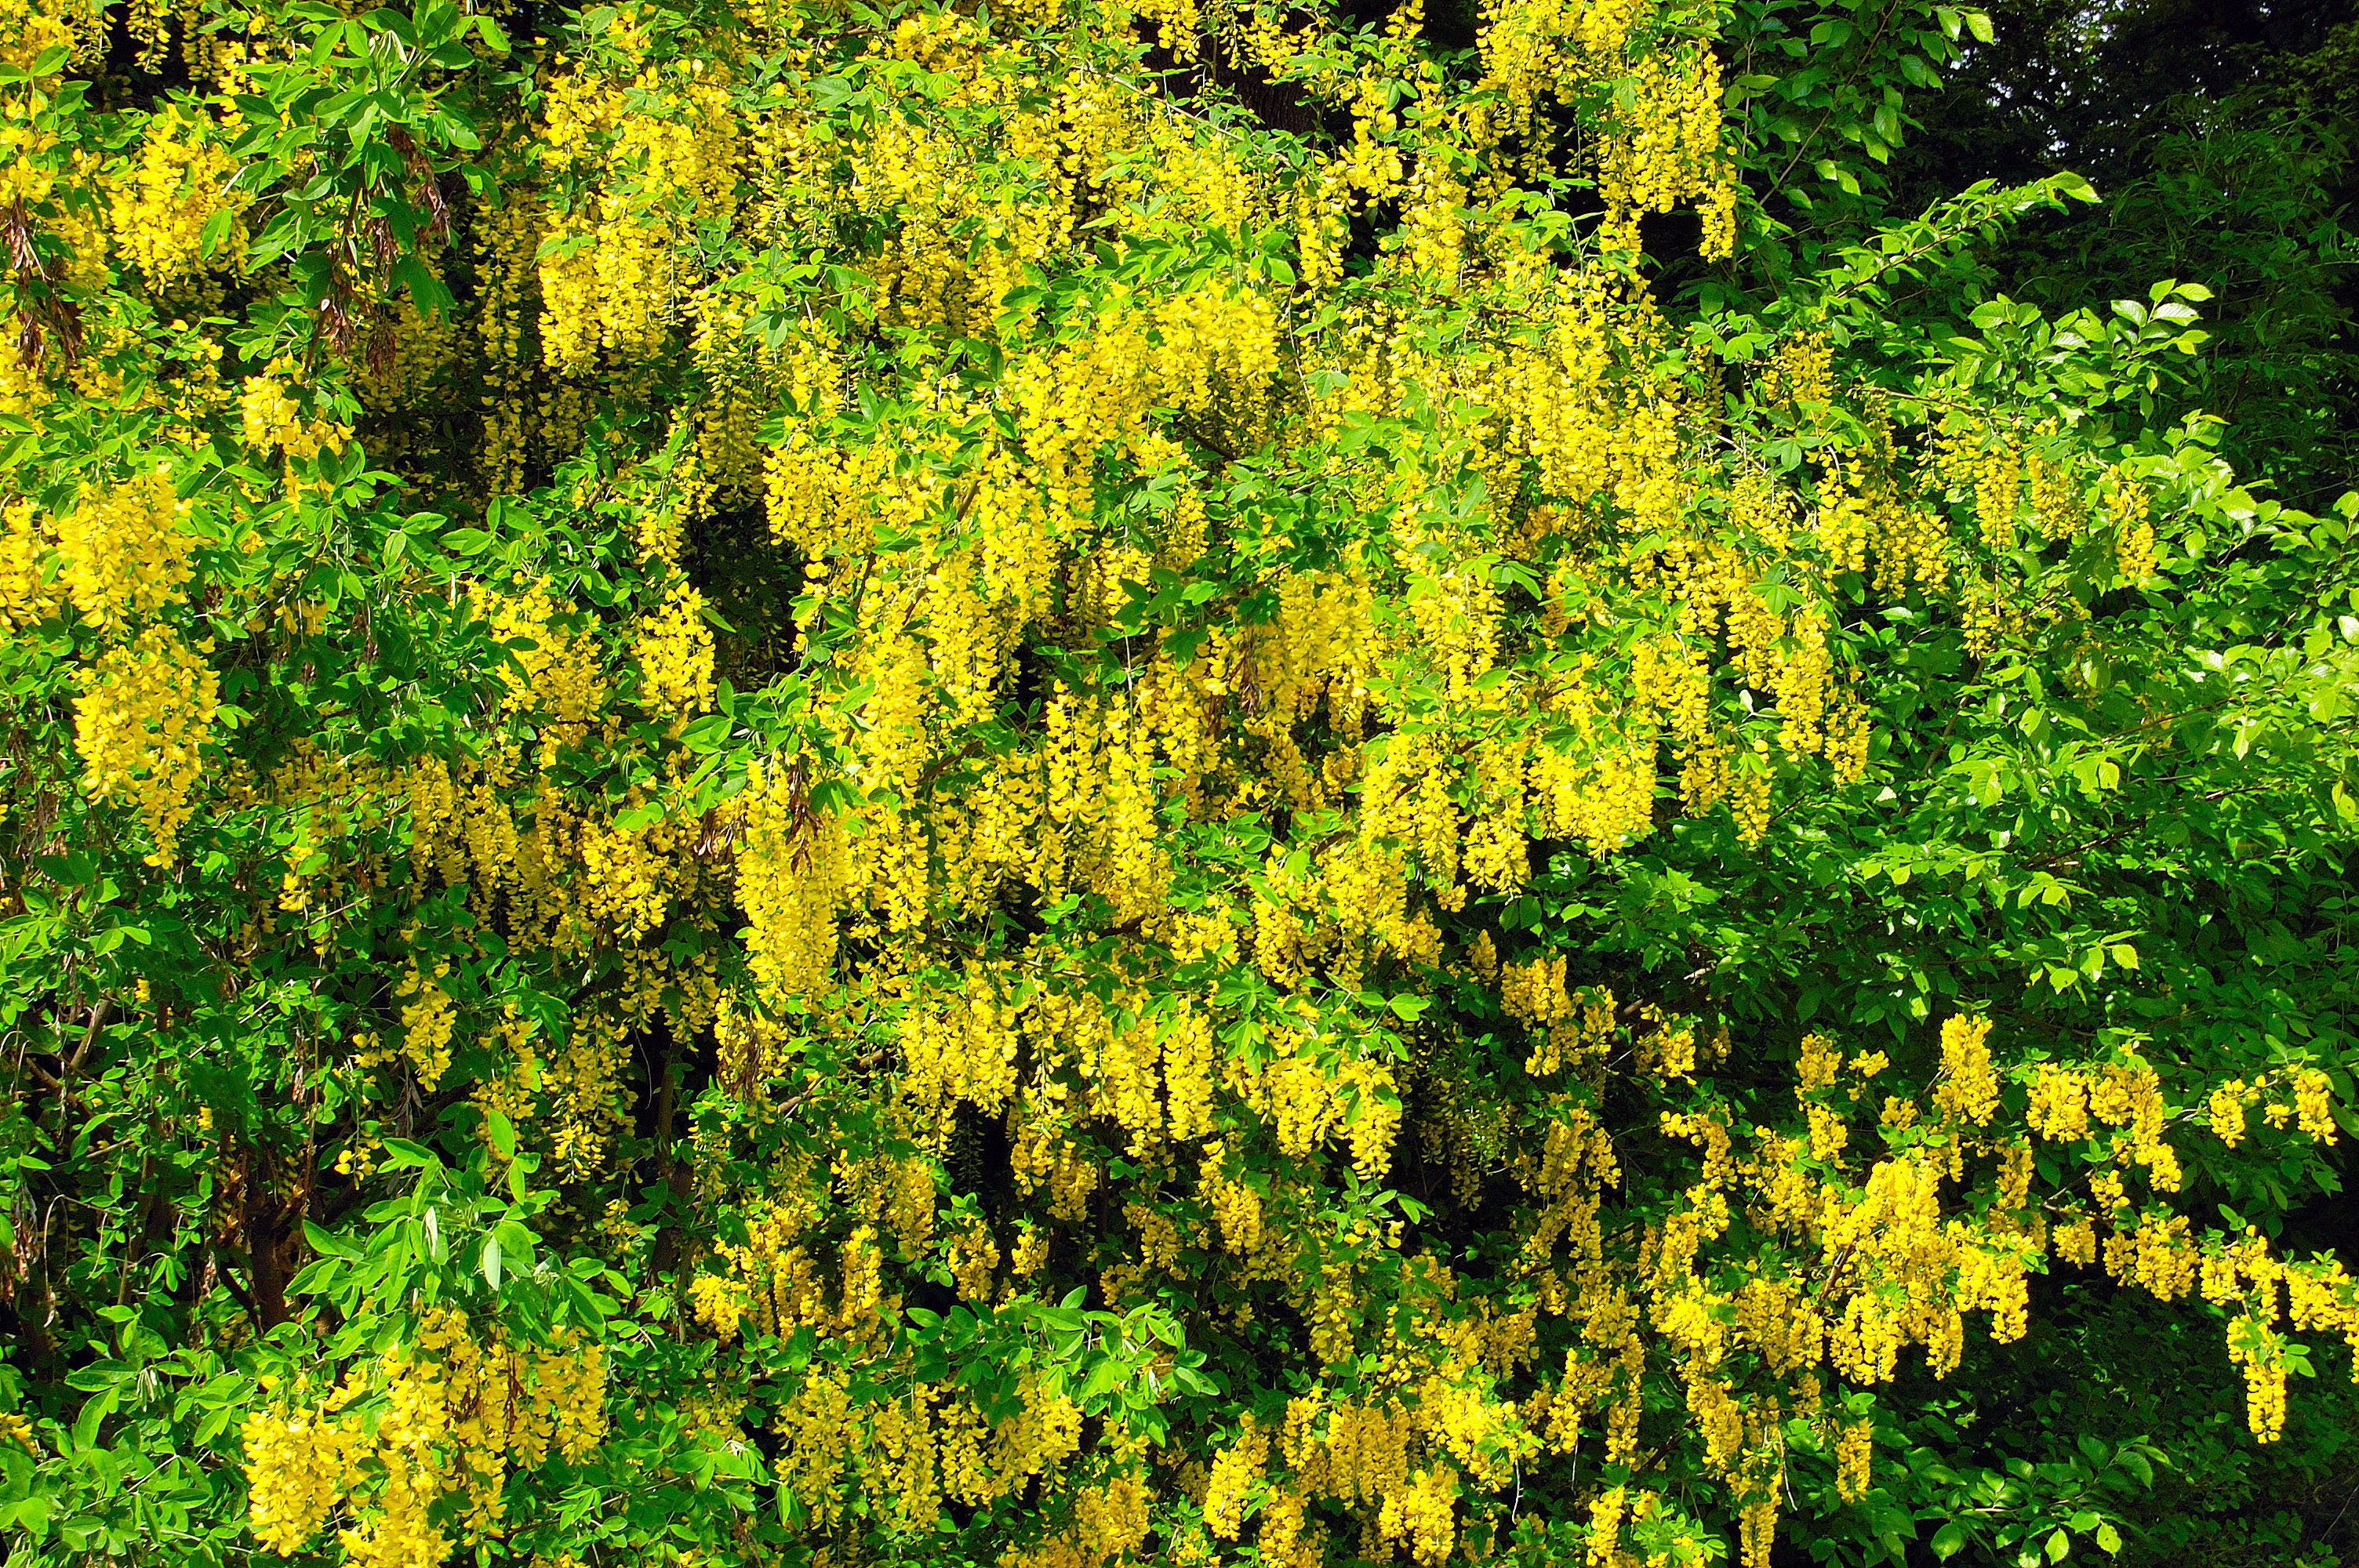
tree, nature, forest, branch, plant, sunlight, leaf, flower, green, evergreen, autumn, botany, yellow, season, maple tree, sunny, spruce, vegetation, shrub, deciduous, woodland, habitat, larch, ecosystem, flowering plant, maidenhair tree, biome, laburnum, old growth forest, natural environment, woody plant, temperate broadleaf and mixed forest, temperate coniferous forest, land plant